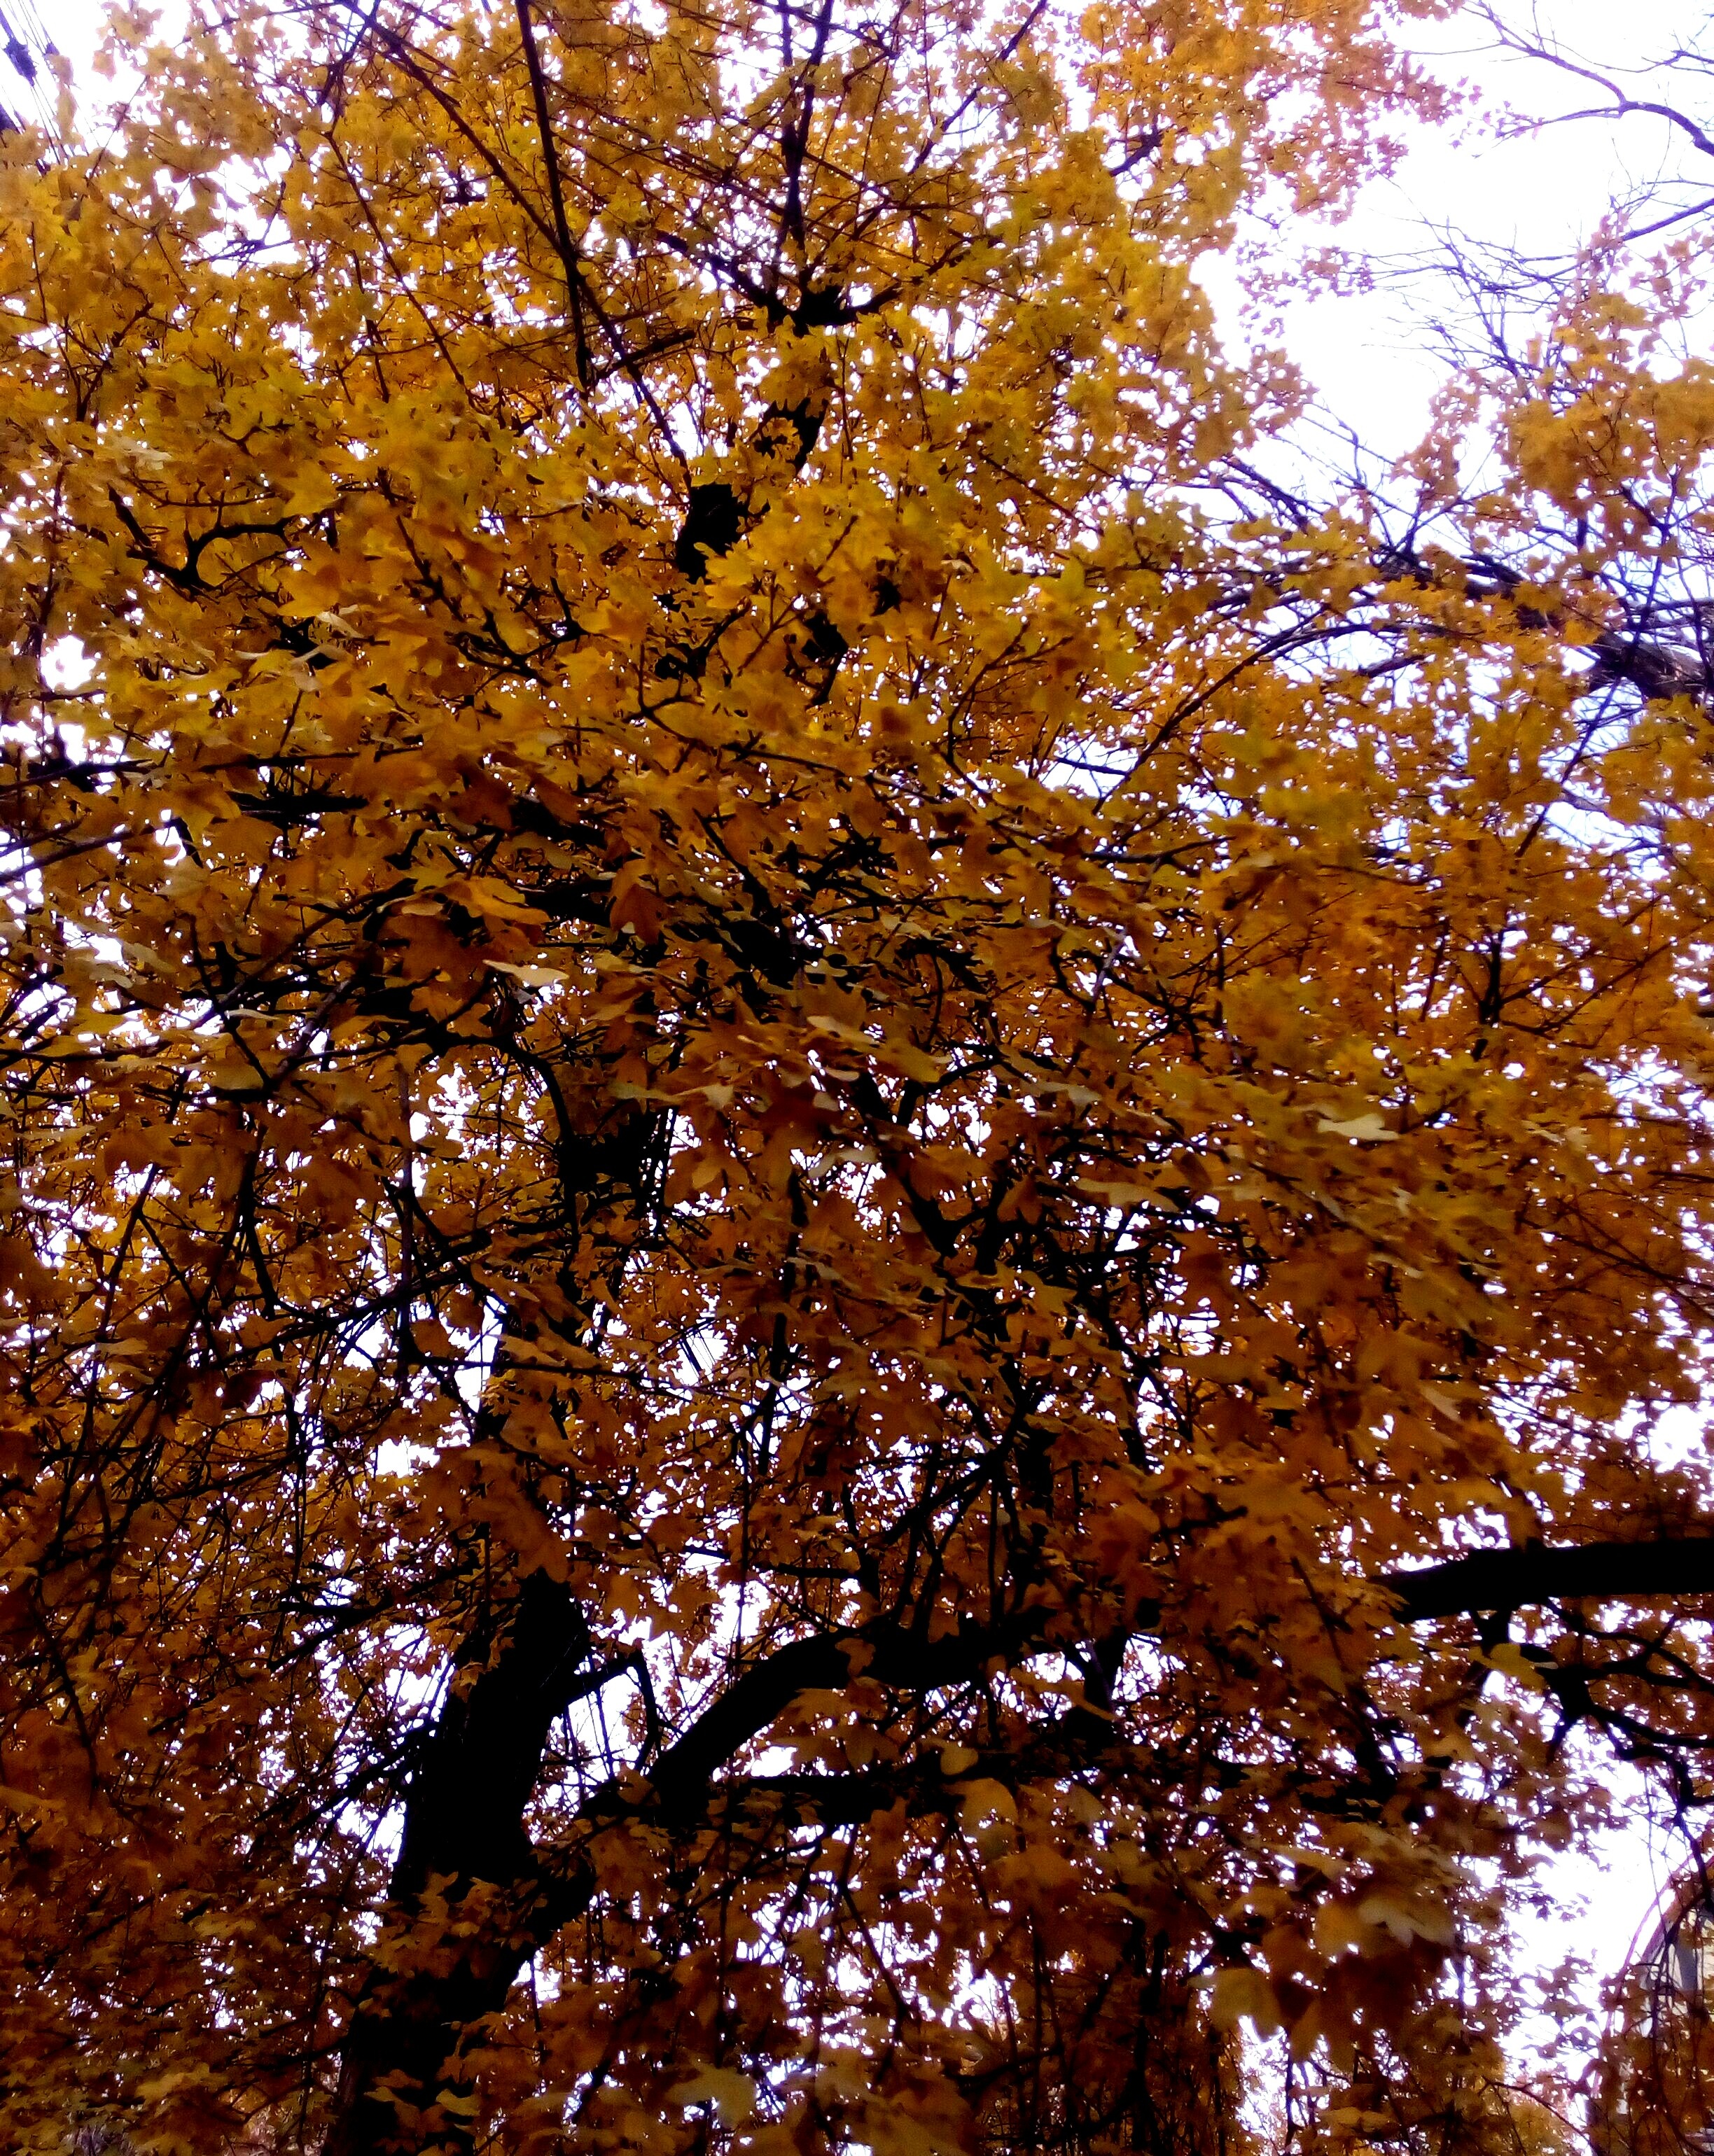
tree, branch, plant, sunlight, leaf, autumn, season, maple tree, deciduous, flowering plant, woody plant, land plant